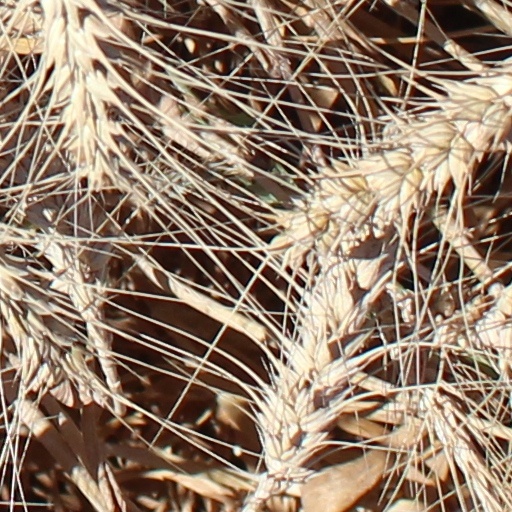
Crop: wheat